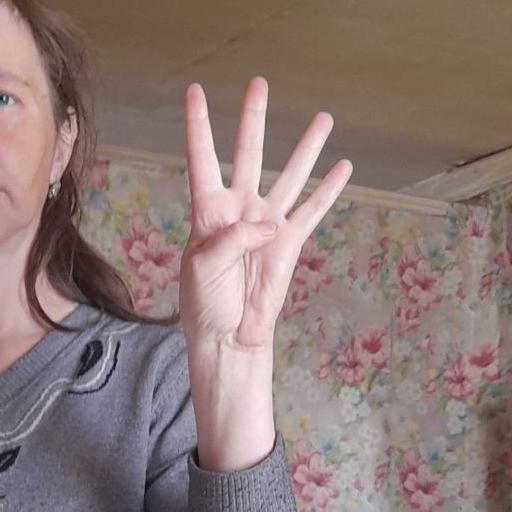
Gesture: four